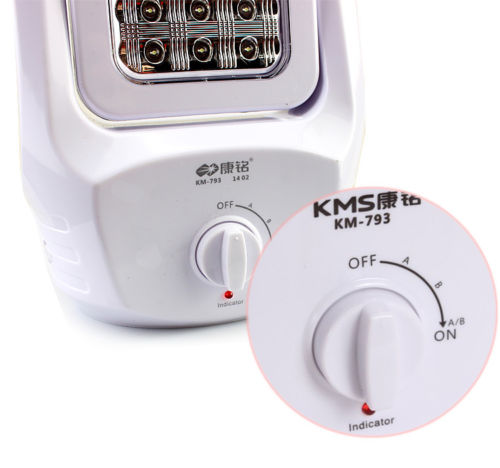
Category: lamp